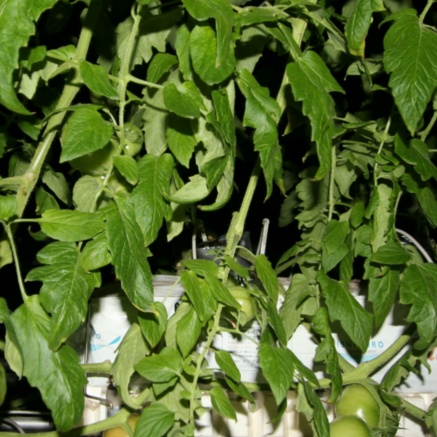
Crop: tomato